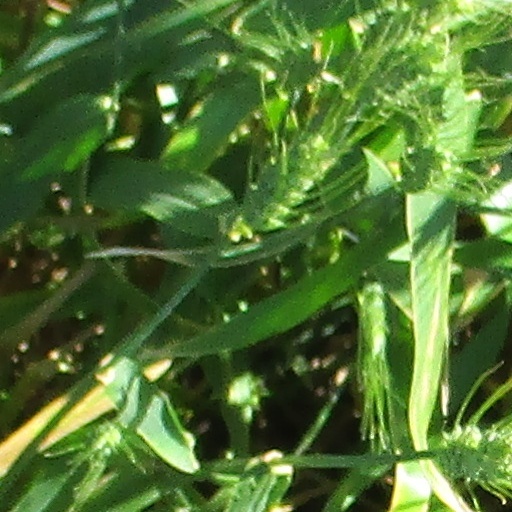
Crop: wheat